Lao–Siamese War (1778–1779)

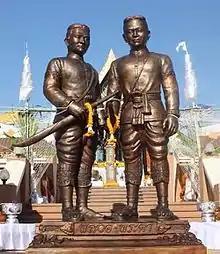
Statues of Phra Ta and Phra Vo in modern Nong Bua Lamphu town.

For six years, Phra Vo enjoyed protection from Sayakumane of Champasak. In late 1777, Phra Vo came into conflicts with Sayakumane who had been his patron. Phra Vo decided to left Champasak and establish himself independent at Don Motdaeng. Phra Vo also sent his son Thau Kam to Nakhon Ratchasima to pledge alliance to Thonburi court and requested Siamese support. In the meantime, Ong Boun, informed about Phra Vo's separation from Sayakumane, sent Phaya Supho the supreme military commander of Vientiane to lead armies to attack Phra Vo at Don Motdaeng. Sayakumane refused to protect Phra Vo on this occasion. Phra Vo was overwhelmed and killed in battle in 1777. Phra Vo's son Thau Kam survived and informed Nakhon Ratchasima that his father had been killed by the Vientiane forces.